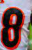
Number: 8